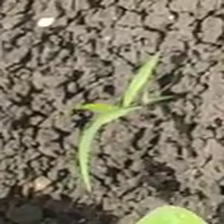
Weed species: Digitaria_SP_(Digitaria Sanguinalis )